Chhaang

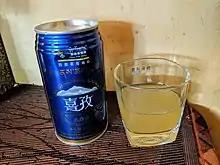
A commercially produced Tibetan "chang" brewed from barley

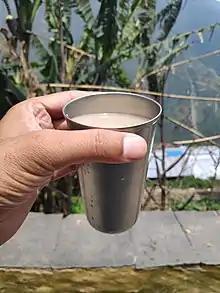
A metal beaker of home-brewed Chhaang

"Chhaang" is a relative of beer. Barley, millet (finger-millet) or rice grains are used to brew the drink. Semi-fermented seeds of millet are served, stuffed in a barrel of bamboo called a "dhungro". Boiling water is then poured in and sipped through a narrow-bore bamboo tube called a "pipsing".